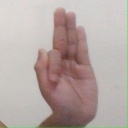
अक्षर: फ